Operation Trojan Shield

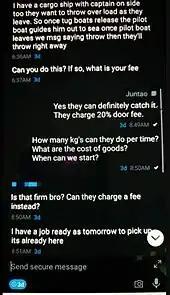
ANOM app screenshot

The ANOM devices consisted of a messaging app running on Android smartphones with a custom ROM called ArcaneOS that had been specially modified to disable normal functions such as voice telephony, email, or location services, and with the addition of PIN entry screen scrambling to randomise the layout of the numbers, the deletion of all information on the phone if a specific PIN is entered, and the option for the automatic deletion of all information if unused for a specific period of time.